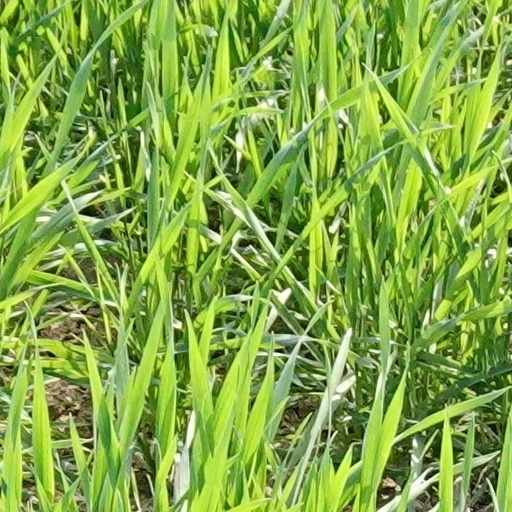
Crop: wheat